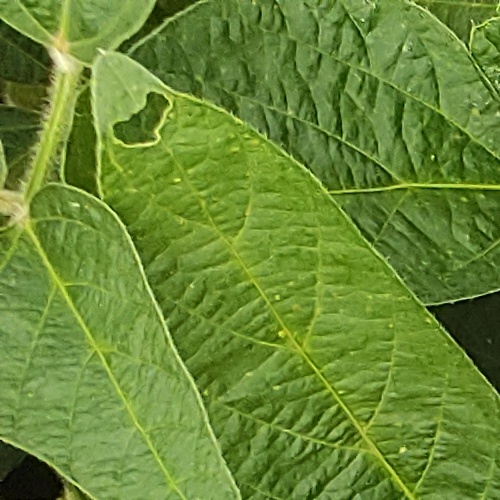
Label: Caterpillar